Landmark Mall

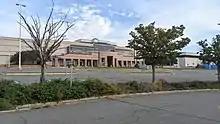
Landmark Mall in 2021

Landmark Mall, also Landmark Regional Shopping Center, was a shopping mall in Alexandria, Virginia. Located in a triangle formed by Duke Street (SR 236), I-395, and Van Dorn Street (SR 401), the mall opened as Landmark Center in 1965, closed in 2017, and was demolished in 2022. The mall was anchored by Sears, Lord & Taylor and Macy's.